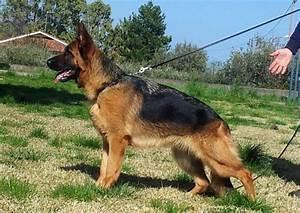
dog